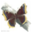
Label: butterfly